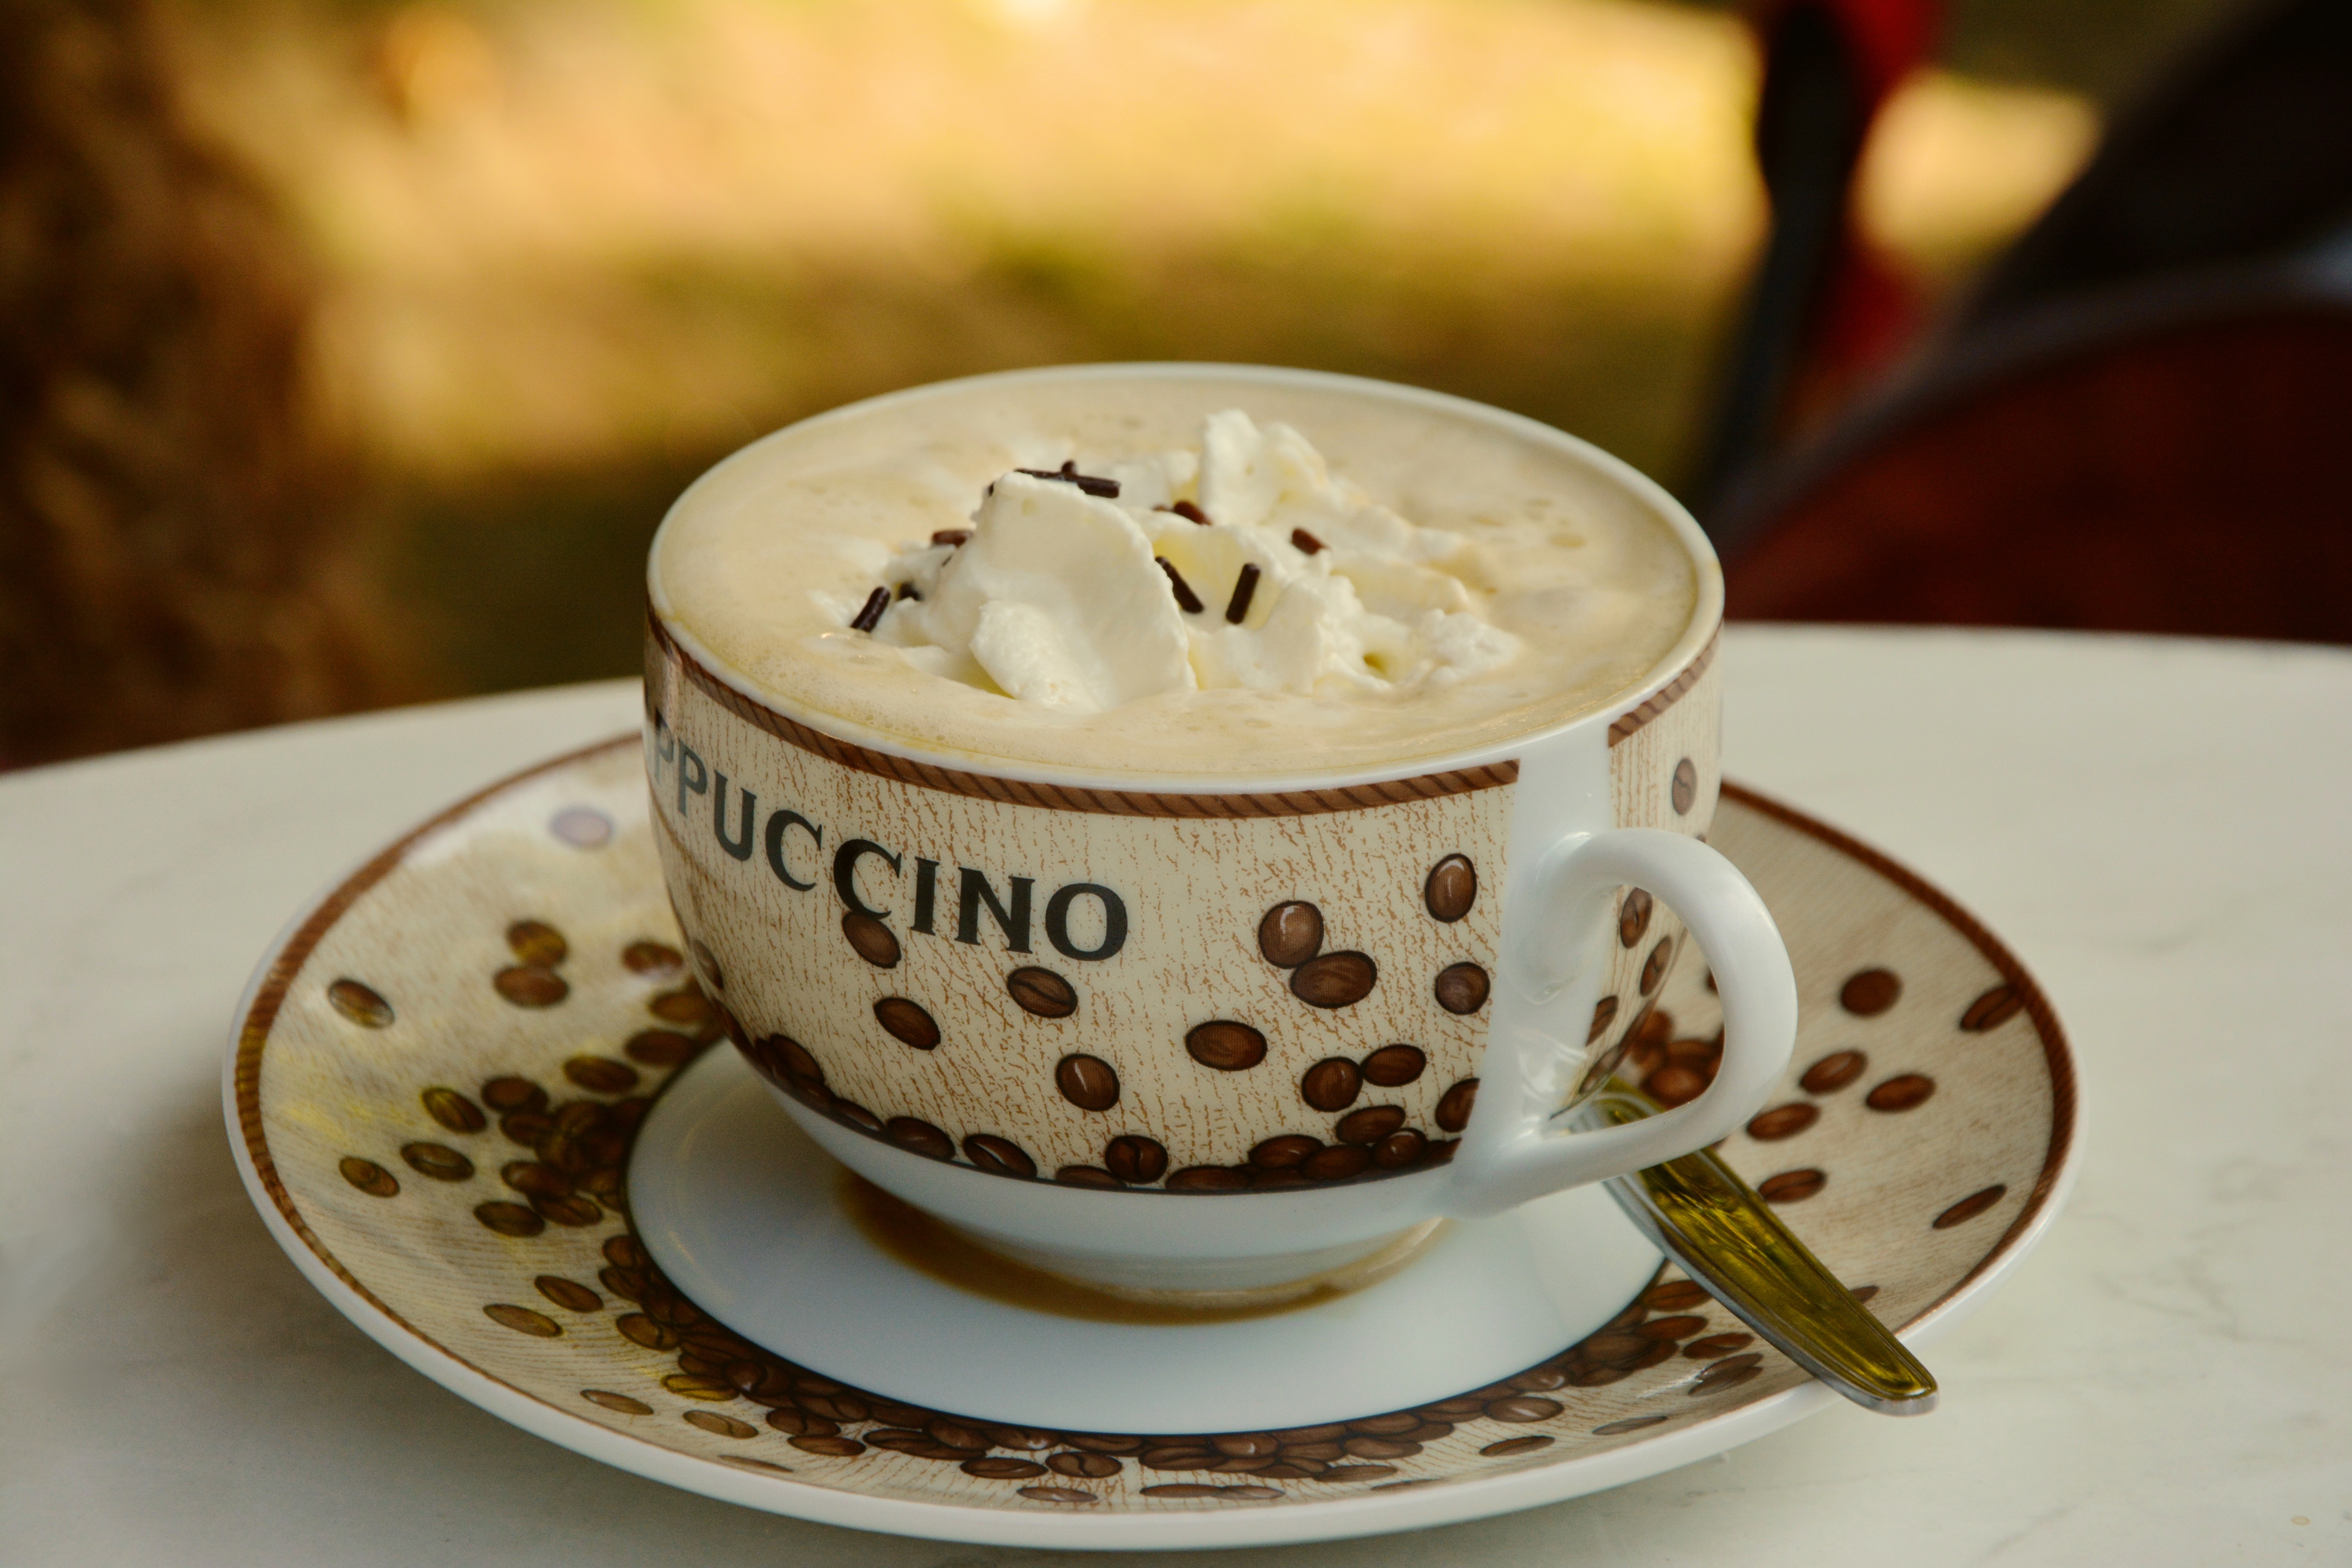
cafe, coffee, foam, cup, latte, cappuccino, food, cozy, drink, lighting, coffee cup, hot, enjoy, benefit from, flavor, coffee beans, drink coffee, coffee drink, milchschaum, henkel, caf au lait, caff macchiato, mocaccino, cafe au lait